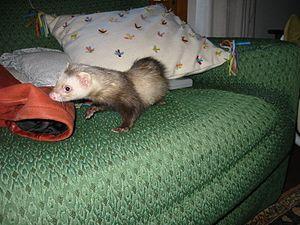
En mai-juin 2020, le SARS-CoV-2 chez les animaux non humains n'a été observé que très sporadiquement et « le rôle des animaux dans l'épidémiologie du SRAS-CoV-2 est encore largement inconnu », nécessitant des recherches urgentes.